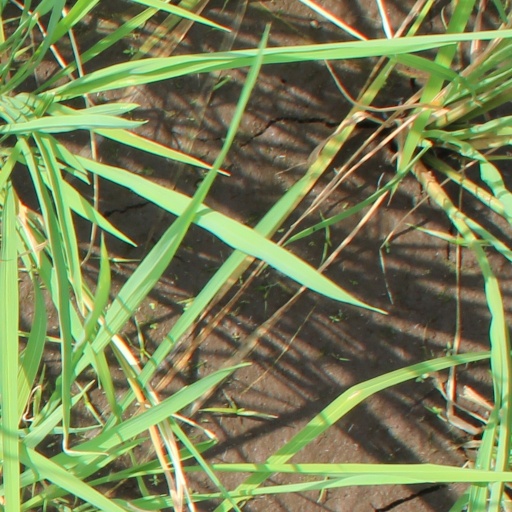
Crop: rice